Julian Simashko

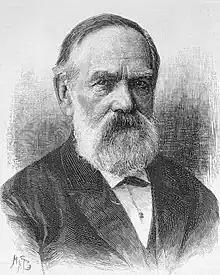
The portrait of Julian Simashko

He wrote "Russkaya Fauna" published in Saint Petersburg in 1850, the first work on Russian fauna to include the Caucasus.